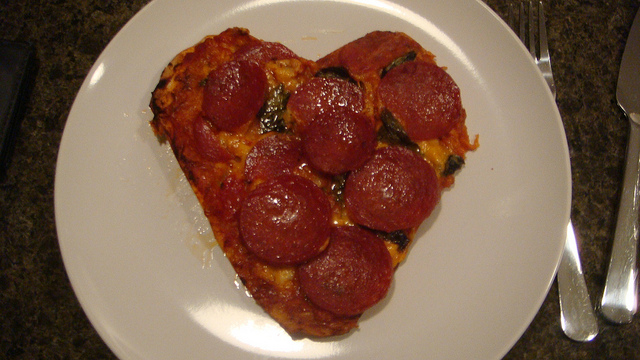
user: Given an image and a question. Answer the question in a short answer. Question: What shape is this pizza? Short Answer:
assistant: heart